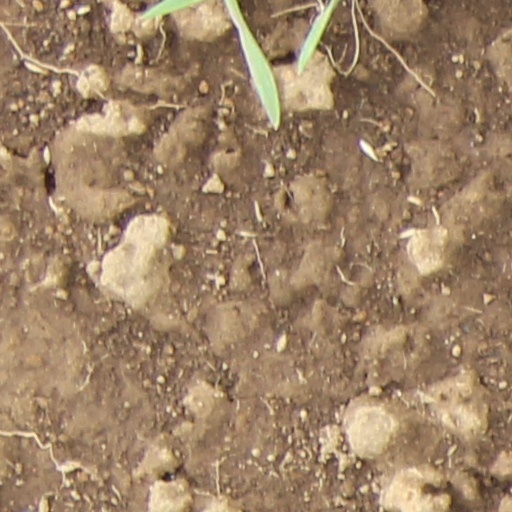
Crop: wheat